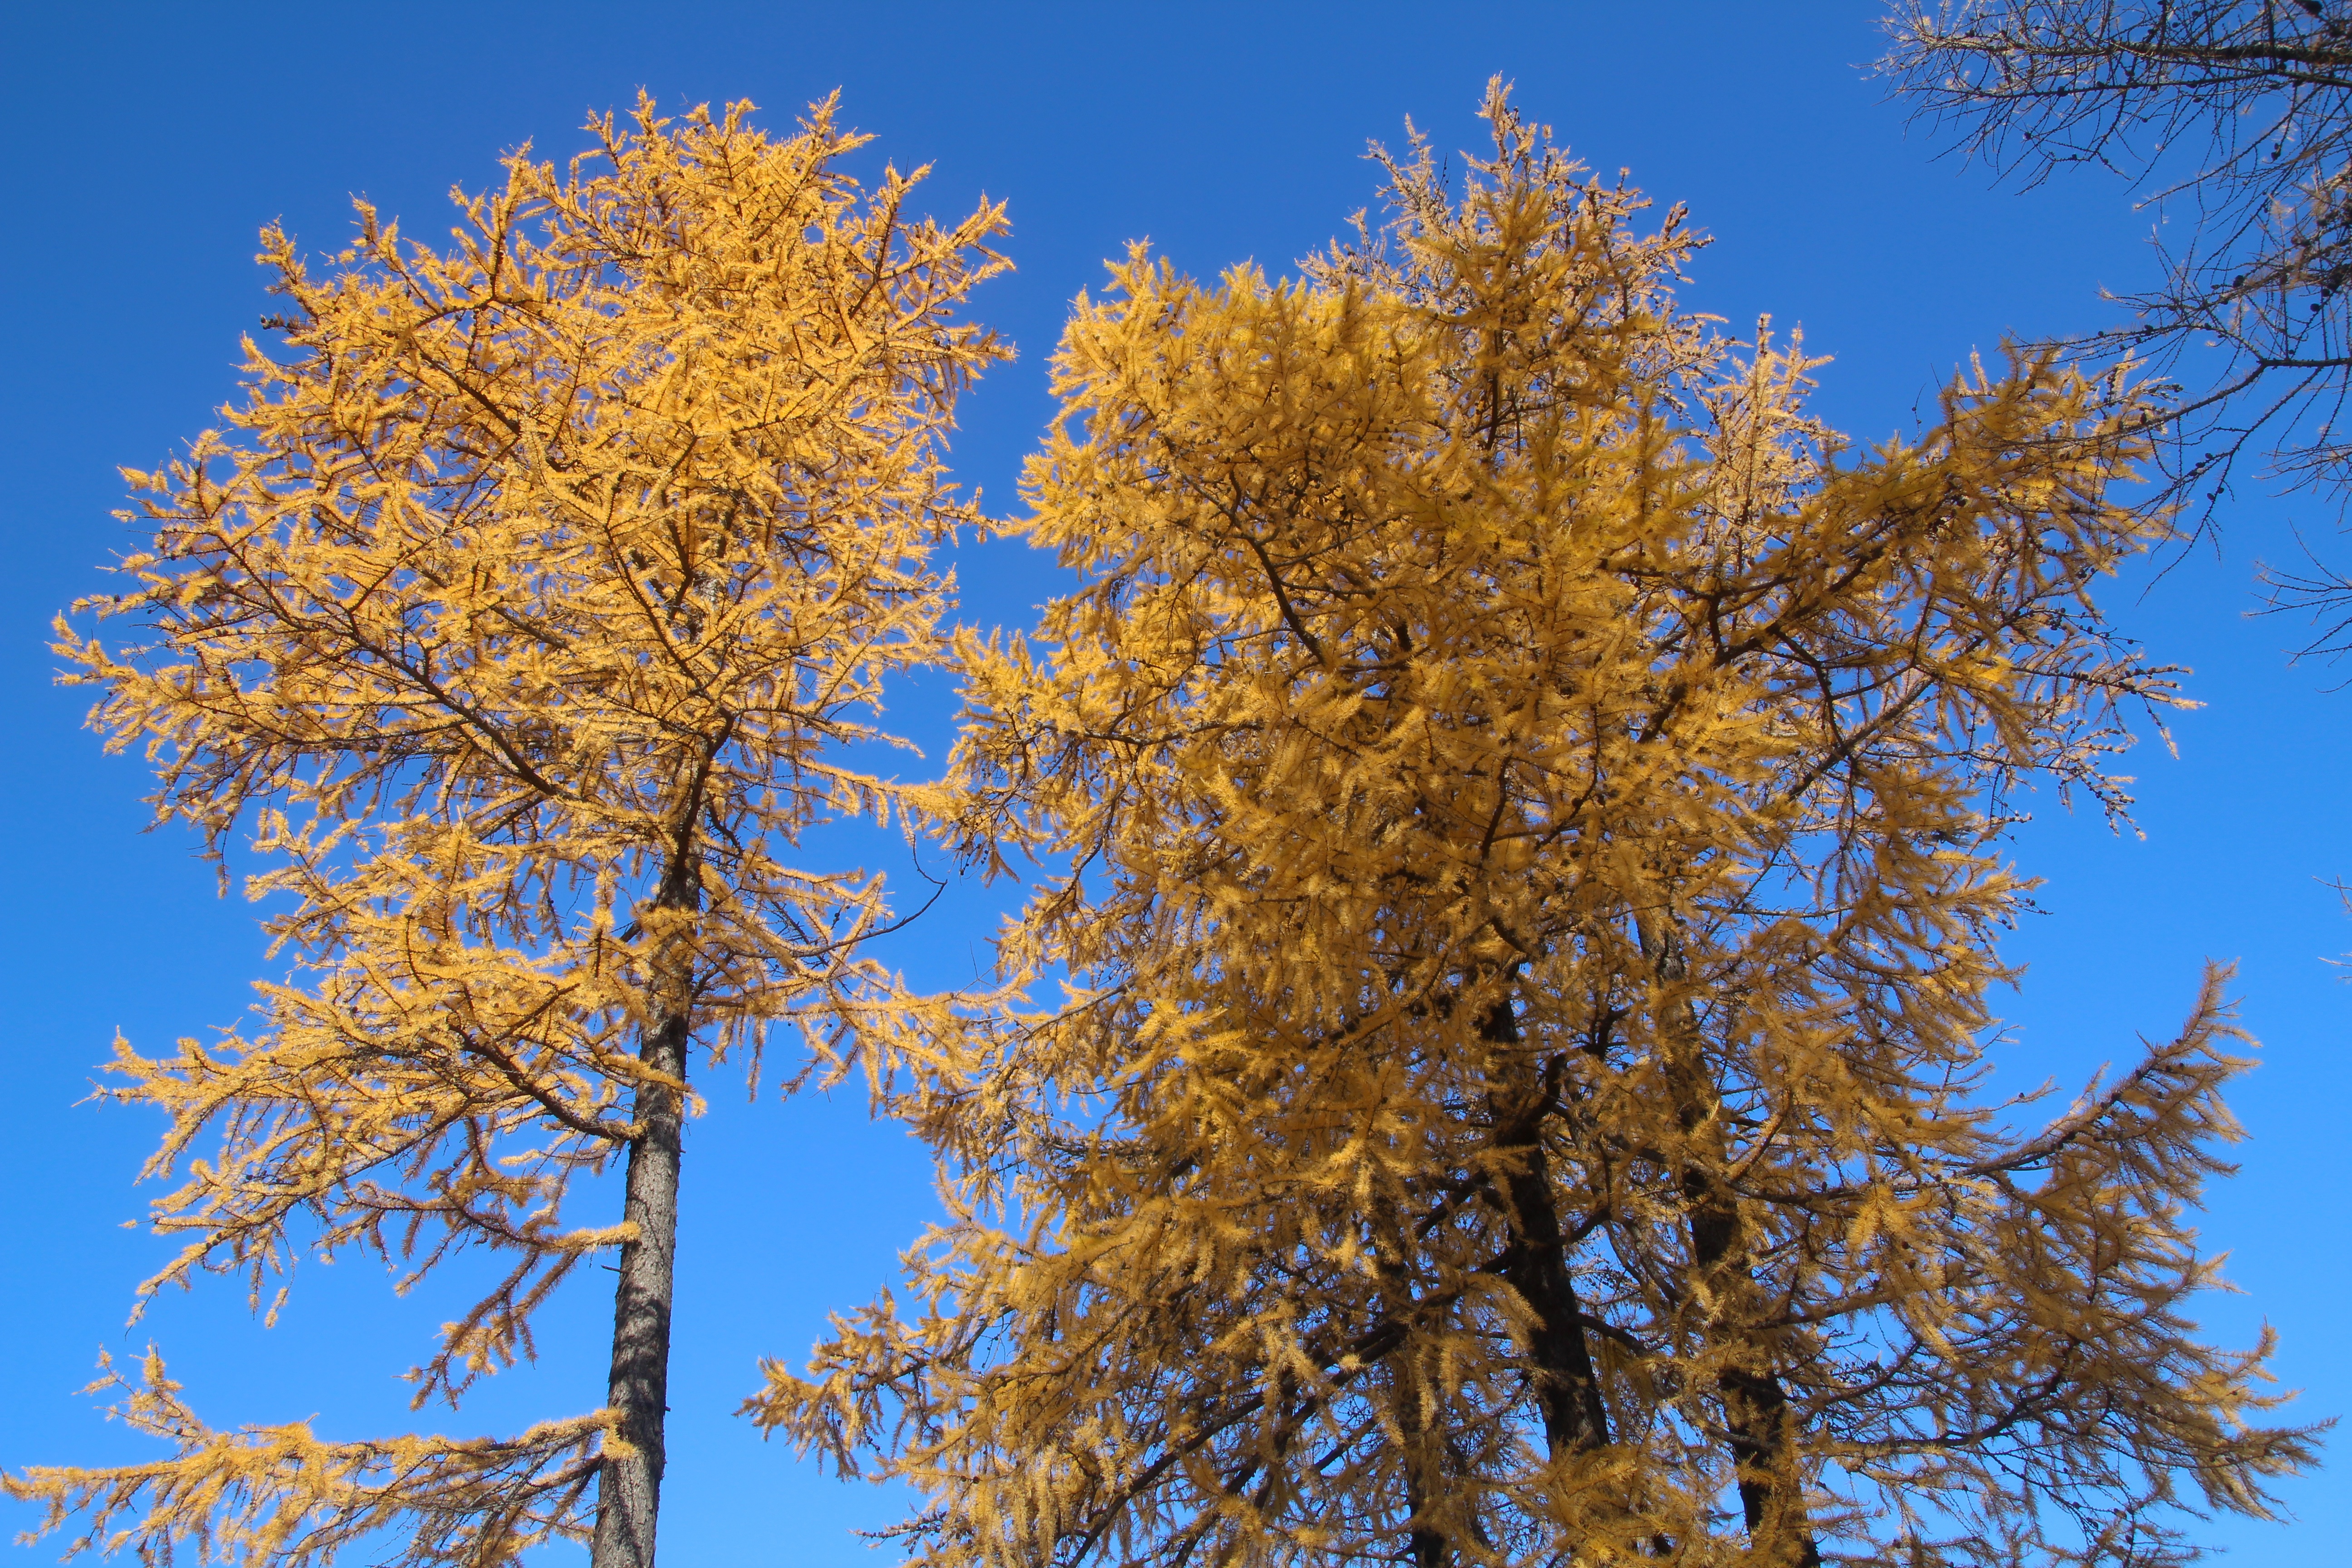
tree, nature, branch, plant, sun, leaf, flower, birch, evergreen, autumn, season, blue sky, conifer, trees, spruce, deciduous, beautiful, autumn forest, larch, ecosystem, golden autumn, sunny day, flowering plant, maidenhair tree, biome, woody plant, temperate coniferous forest, land plant